Slavoj Žižek

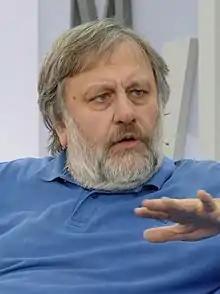
Žižek in 2015

Slavoj Žižek (born 21 March 1949) is a Slovenian neo-Marxist philosopher, cultural theorist and public intellectual.